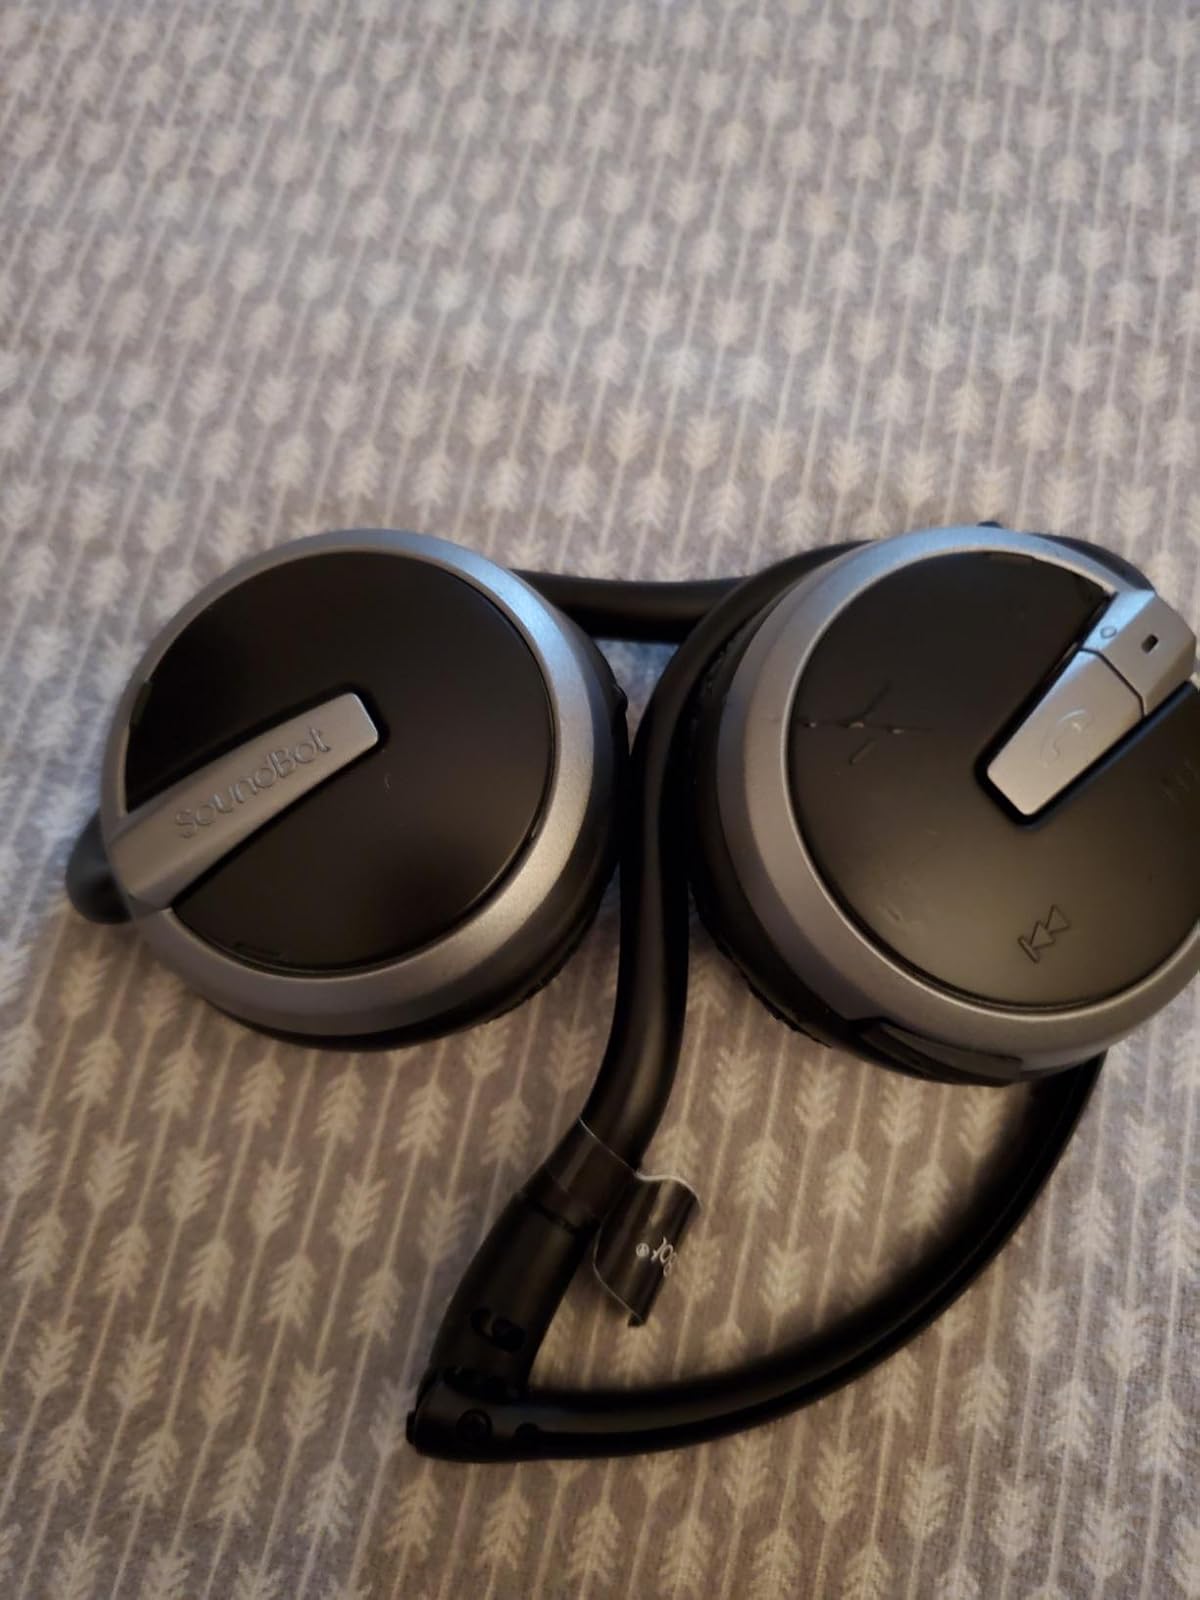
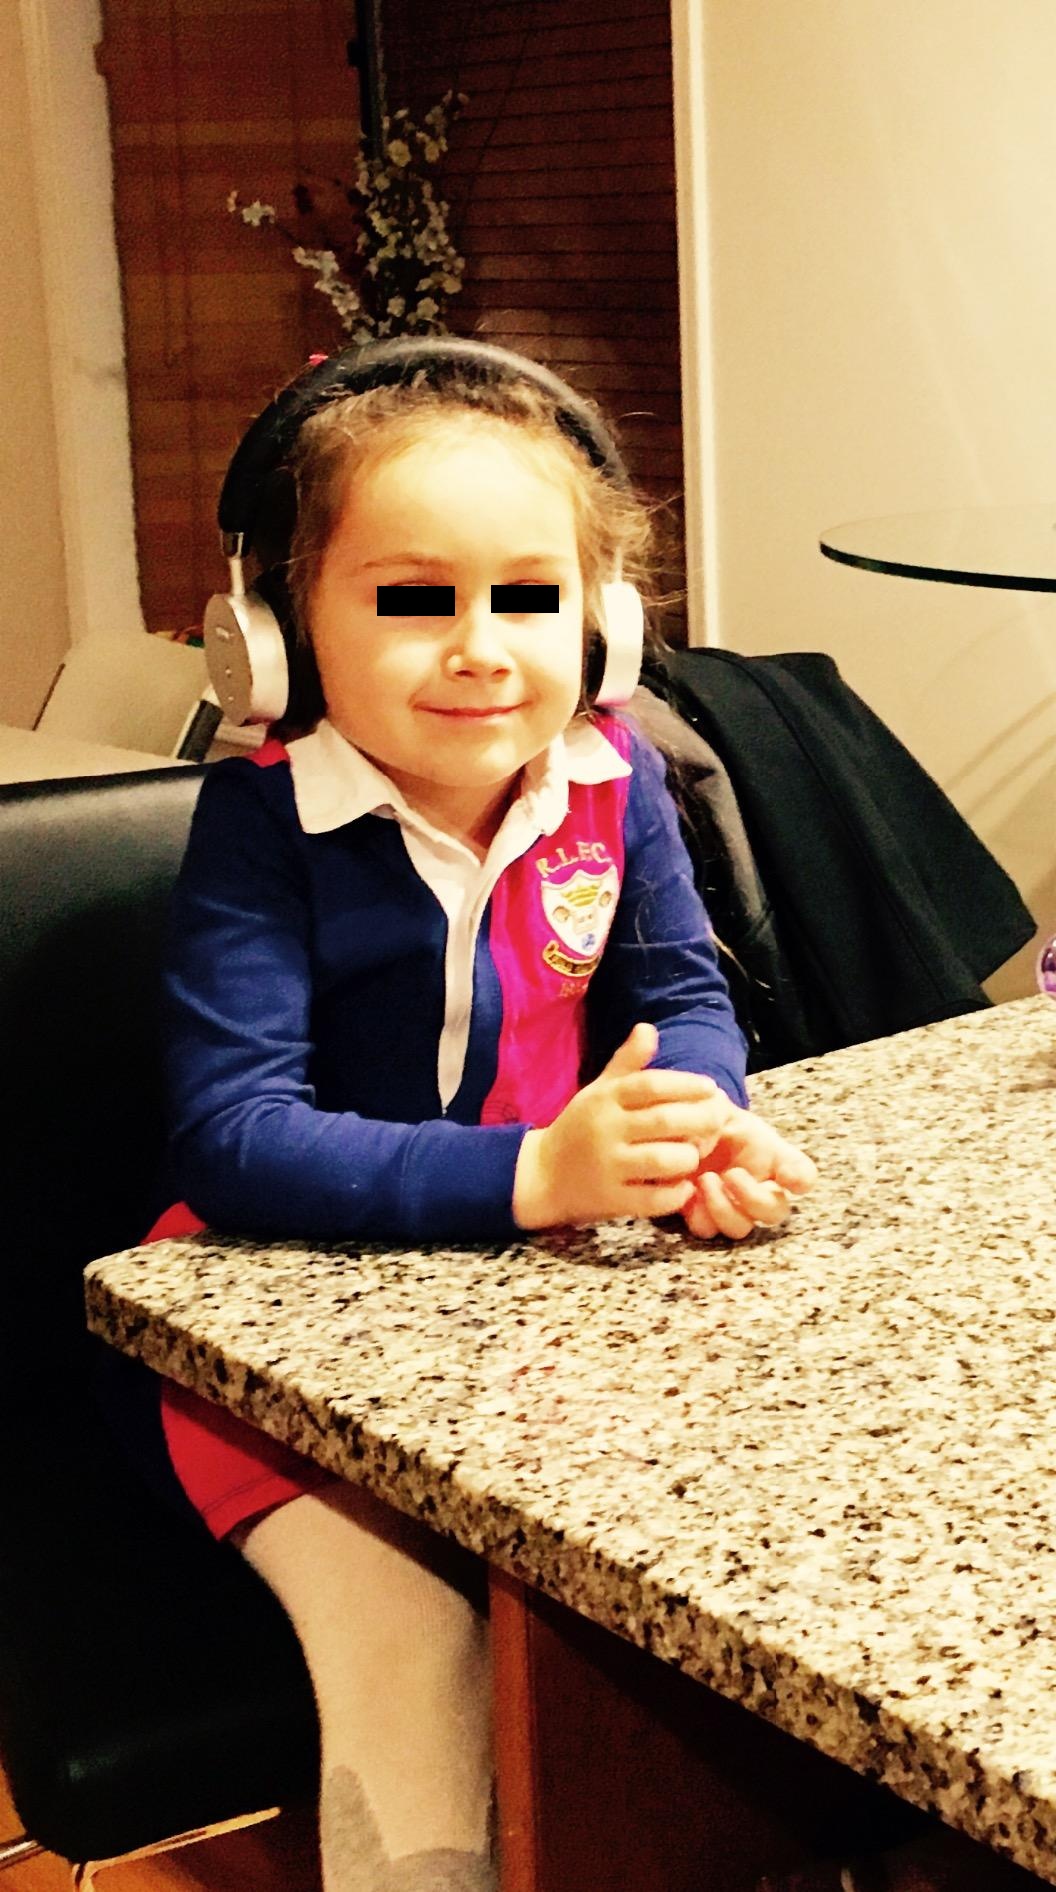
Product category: headphones
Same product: no